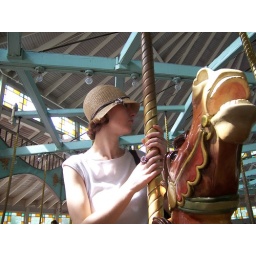
City Park's flying horses, a wooden carousel dating back to 1906, created by carousel carvers Looff and Carmel.